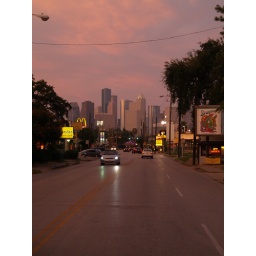
Houston Texas walking around the Old Montrose neighborhood down Westheimer street 2010 Building Streets Signs Vintage